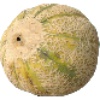
Label: cantaloupe